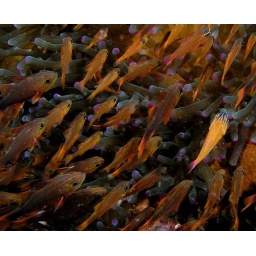
school of cardinal fish in Lembeh